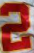
Number: 2